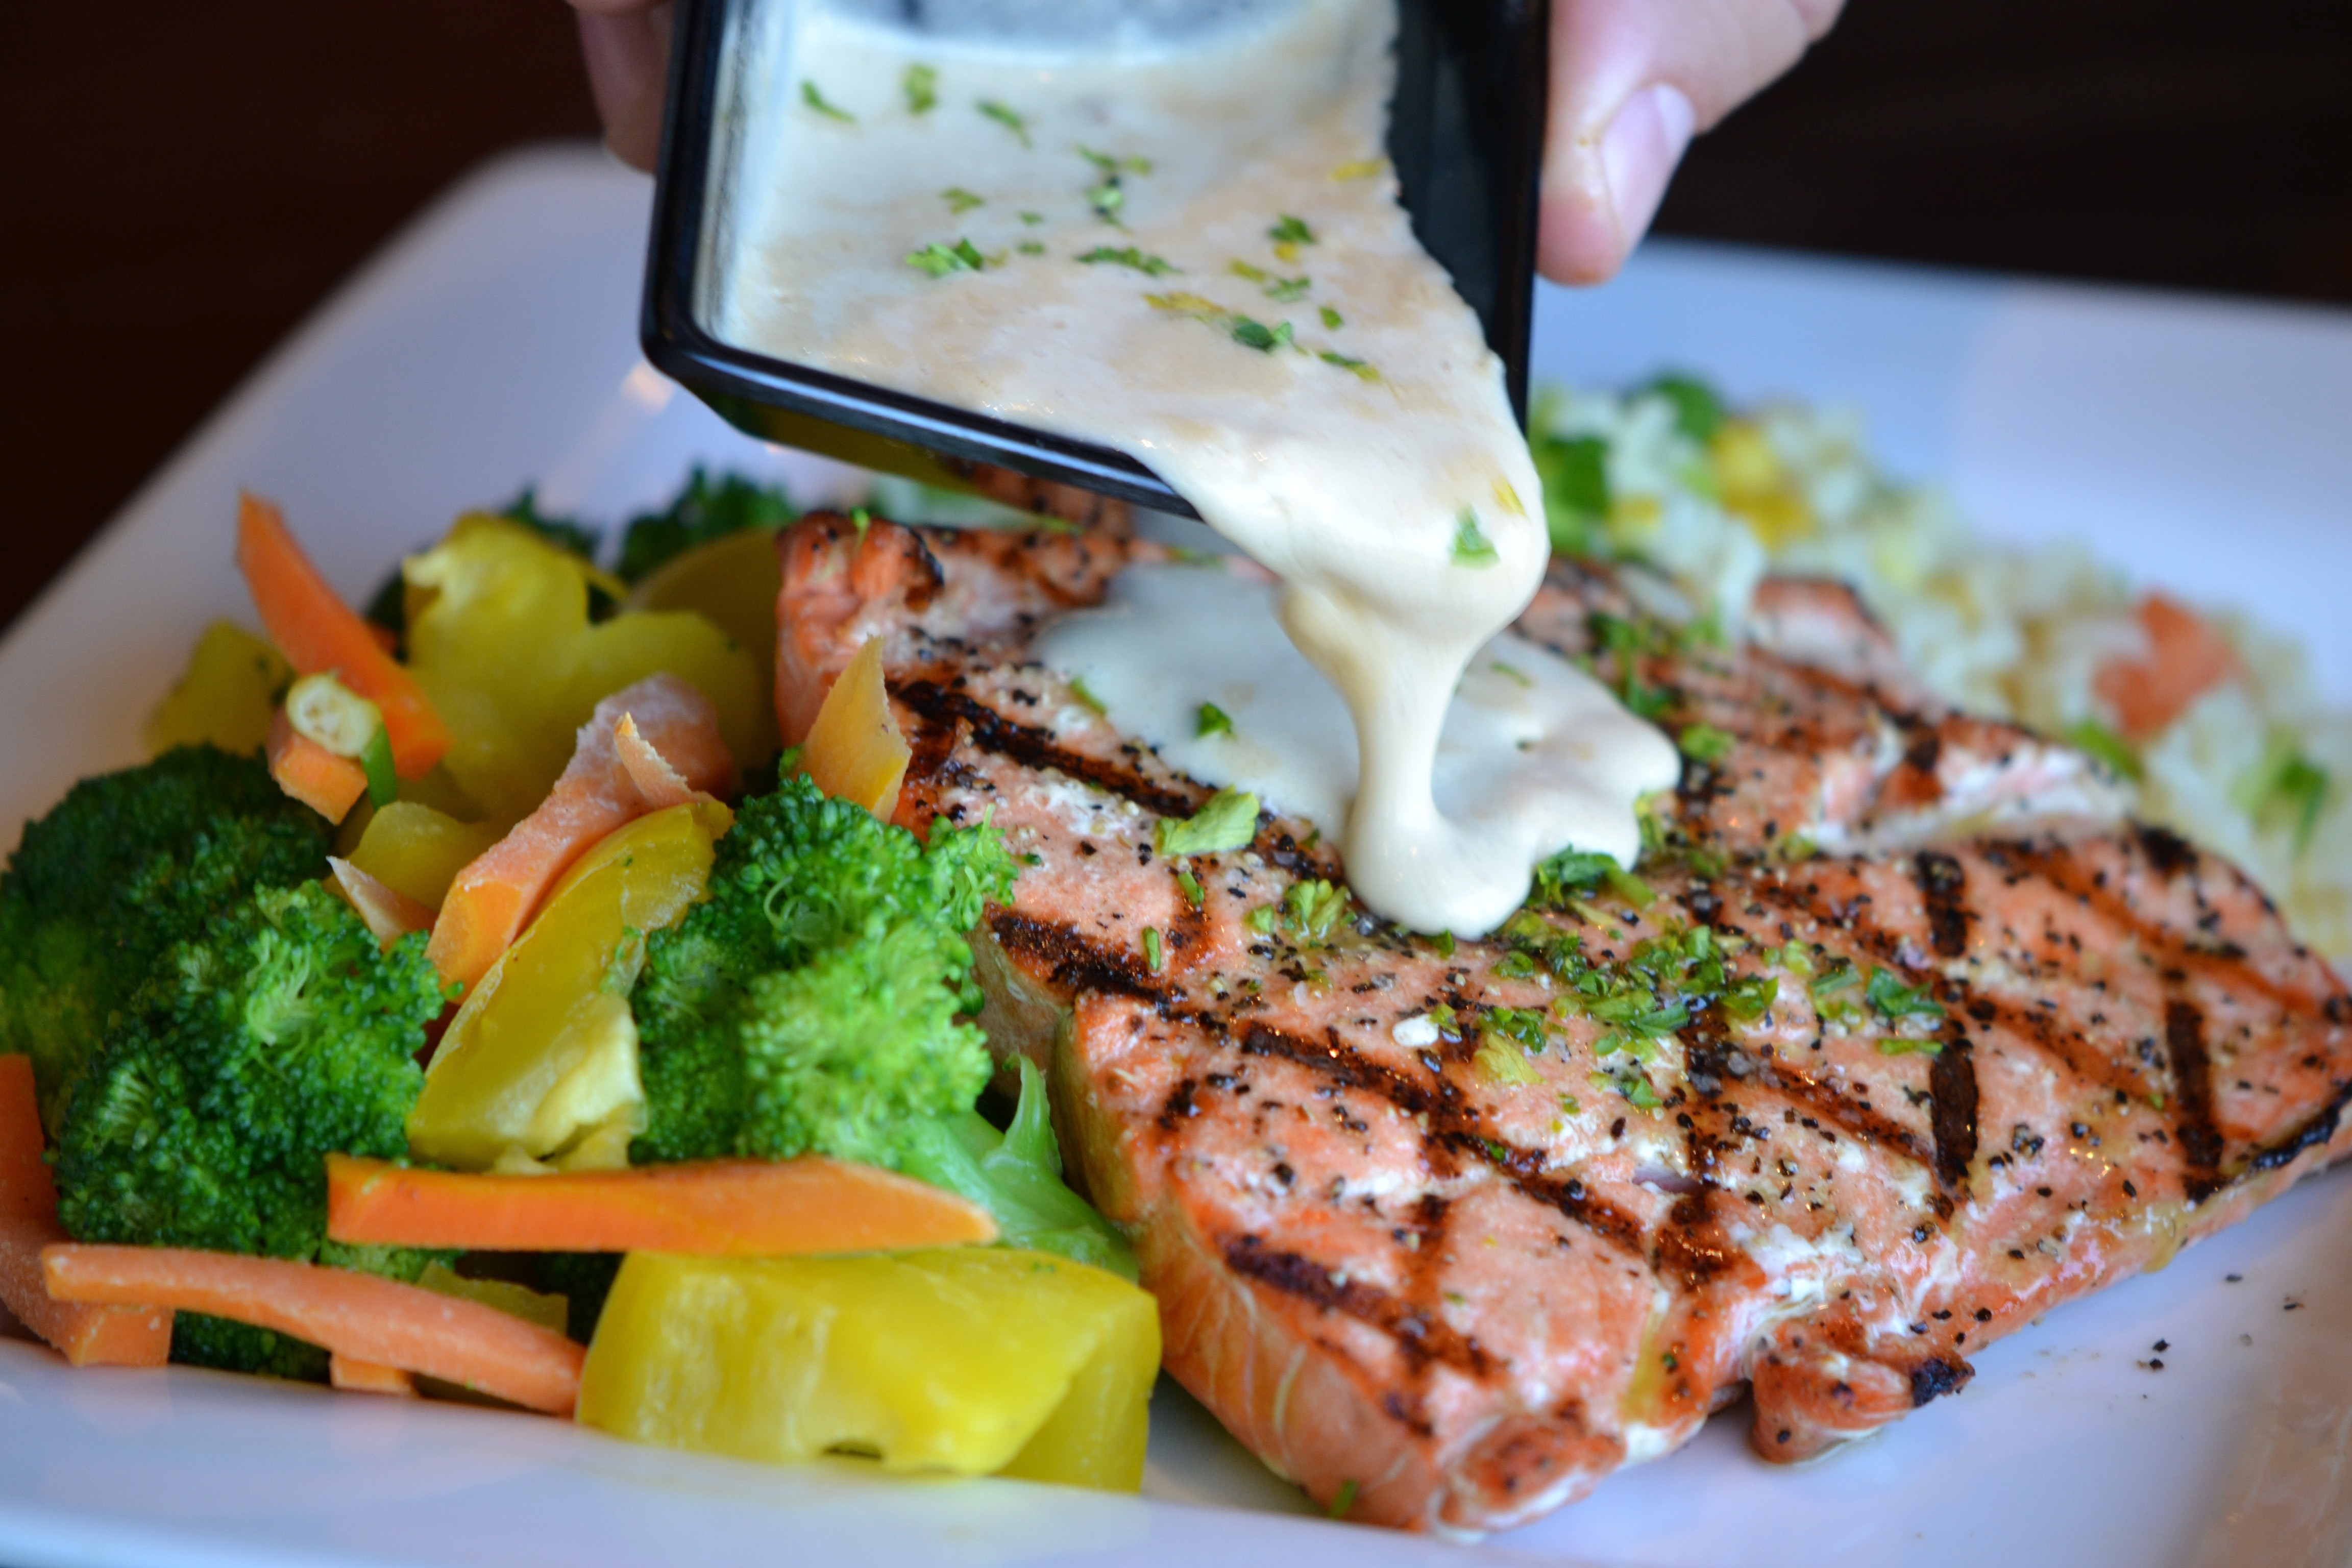
dish, food, cuisine, ingredient, pork chop, pork steak, produce, meat chop, meat, recipe, vegan nutrition, fried food, side dish, lunch, american food, brunch, meal, broccoli, steak